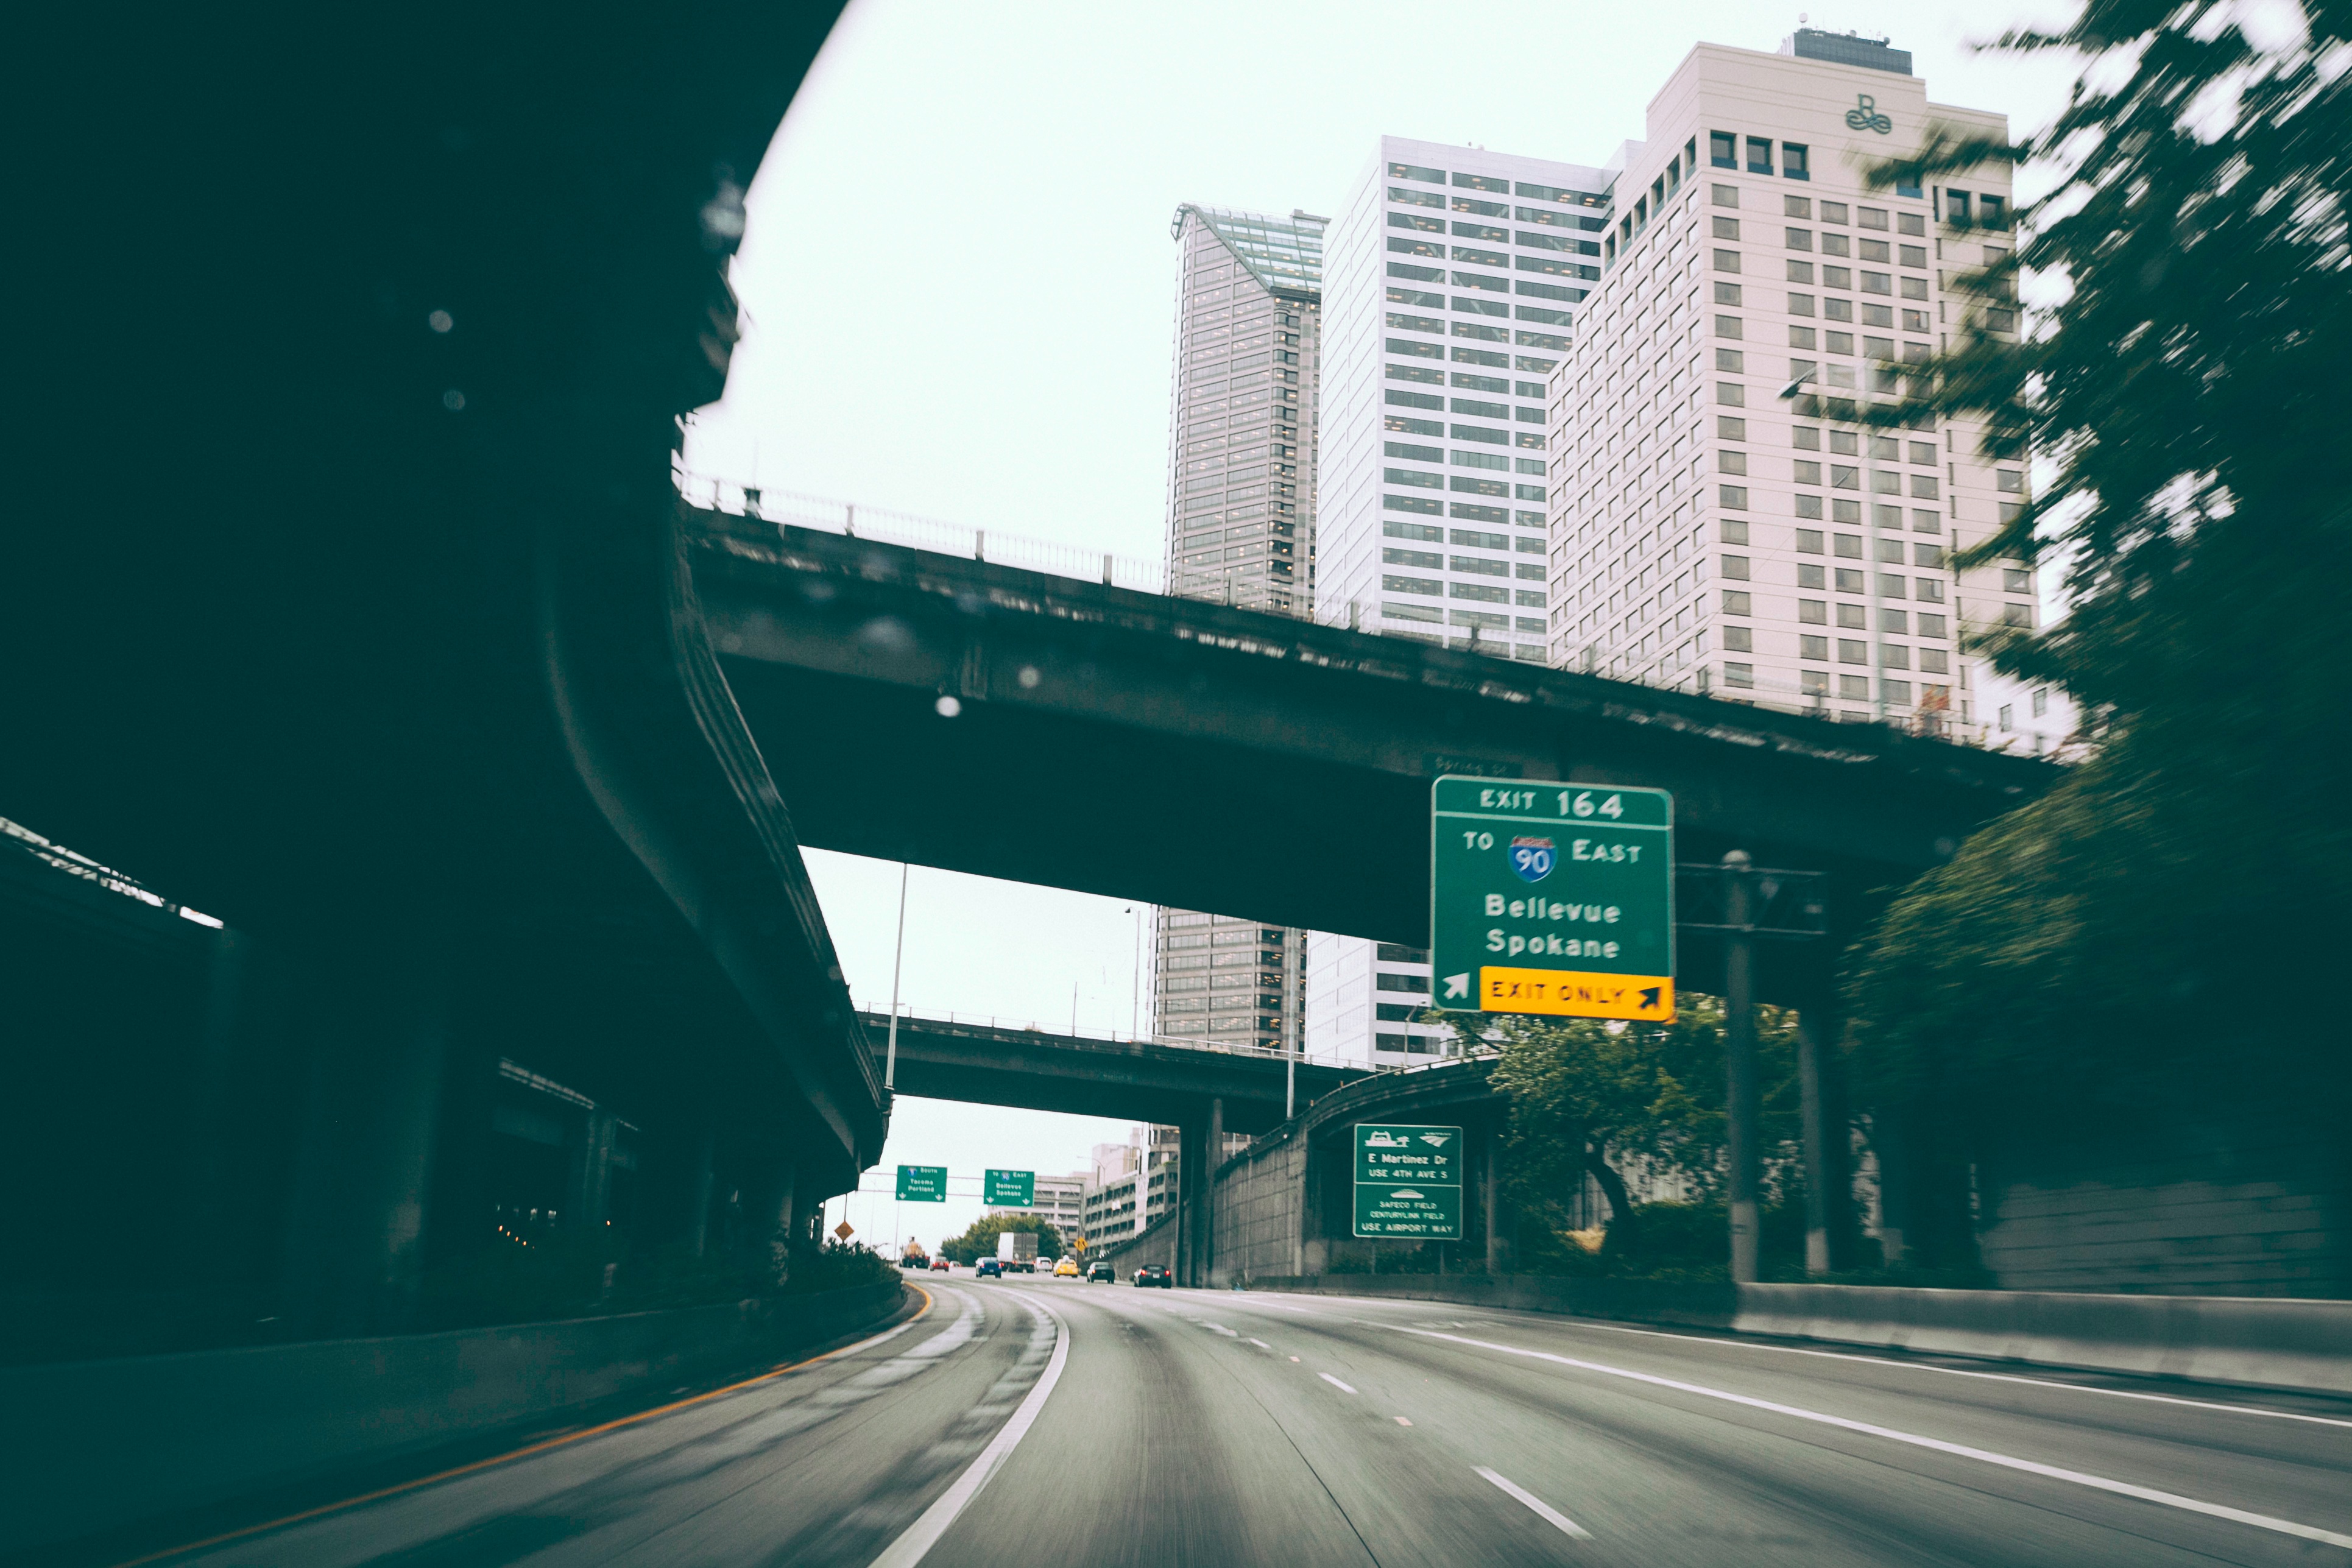
road, street, highway, line, lane, infrastructure, controlled access highway